Ford flathead V8 engine

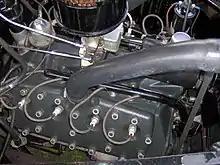
Flathead V8 in a 1937 Ford coupé

The original flathead engine displaced , with bore and stroke."Street Rodder", 1/85, p. 73 The block was cast as a single piece ("monobloc") for durability, and a single-barrel carburetor fed the engine. The 1932 V8-18 with 5.5:1 compression produced . The 1933–34 V8-40 raised compression to 6.33:1 and power to . In 1934 a two barrel down draft carburetor was introduced. 1935's V8-48 saw compression drop to 6.3:1, but power climb to , and torque was rated at . It became the V8-68 in 1936, with compression, horsepower, and torque unchanged.